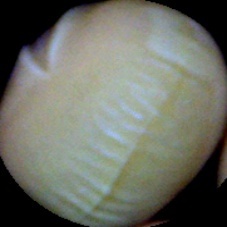
Label: Immature